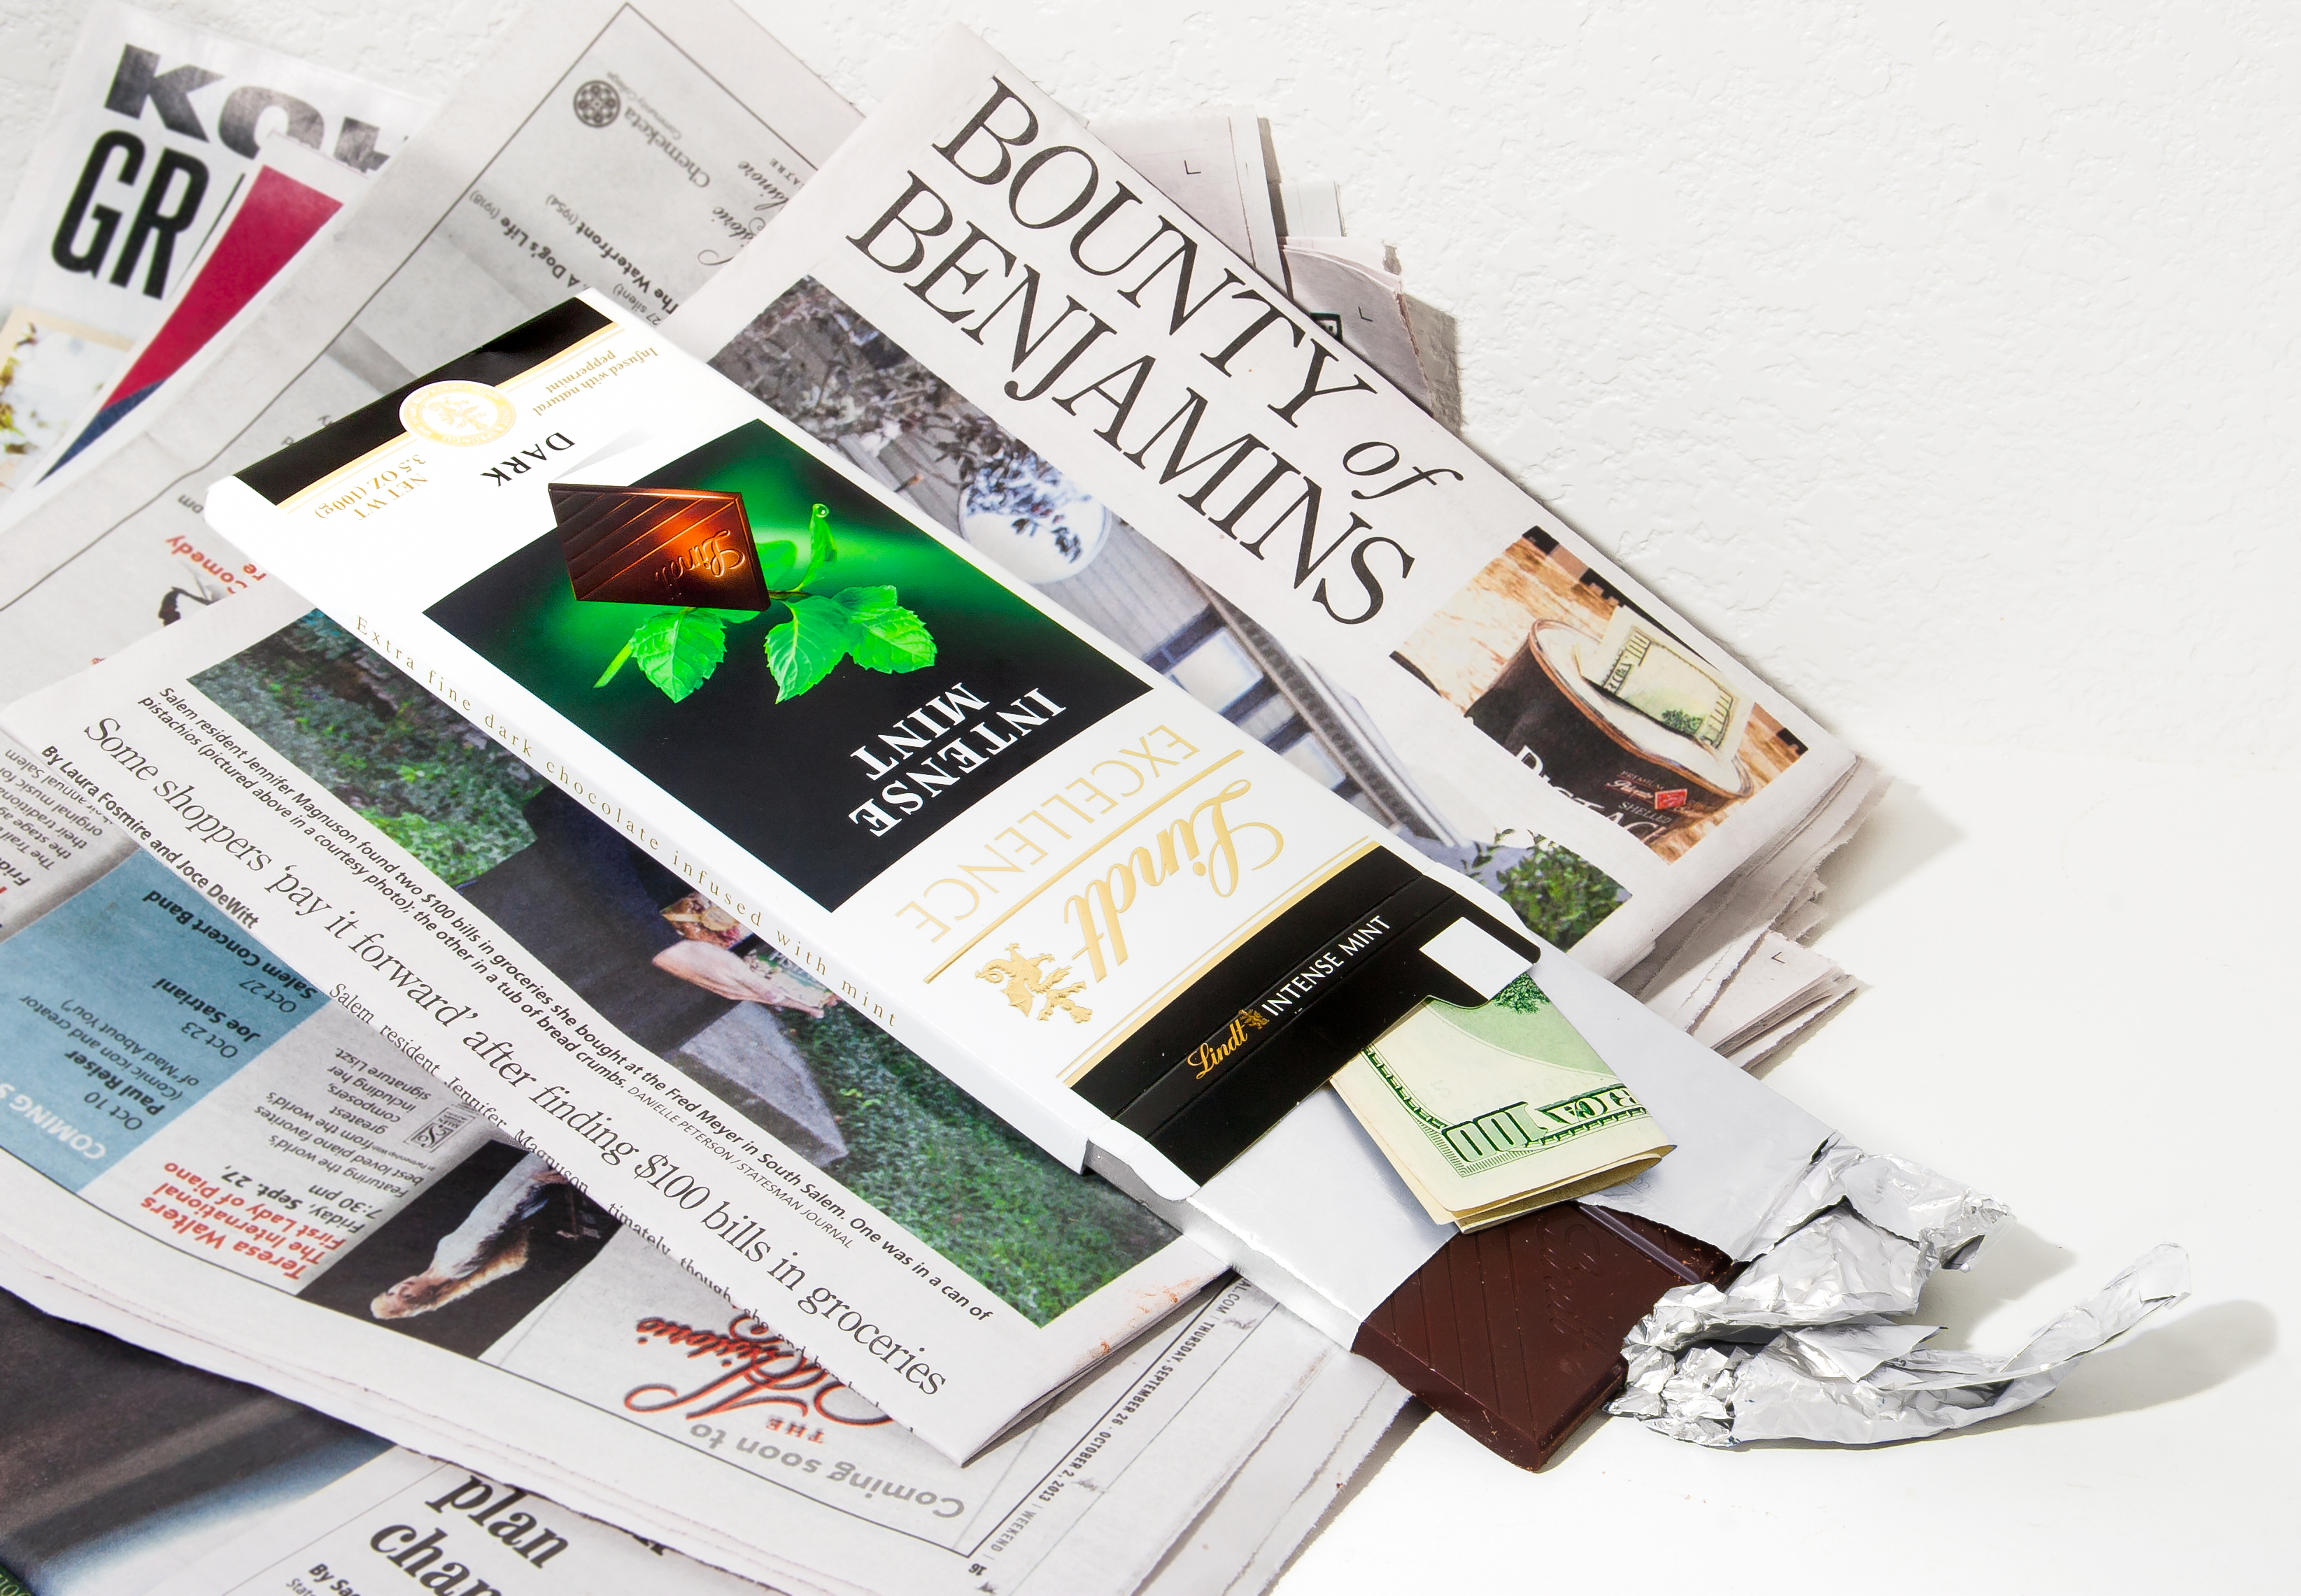
advertising, money, charity, chocolate, brand, cash, font, objects, design, 100, document, surprise, msh0913, graphic design, lindt, newpapers, randomactofkindness, msh091310